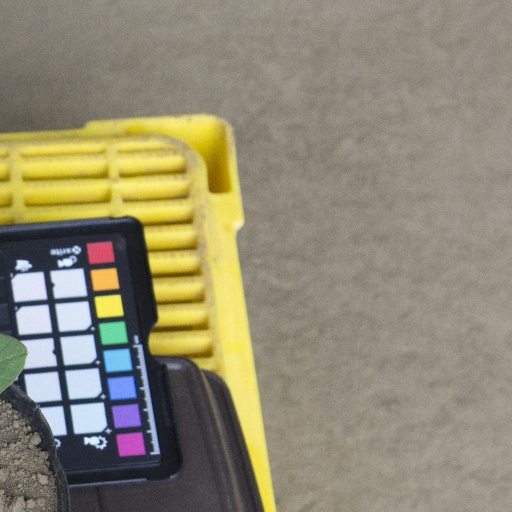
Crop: soybean